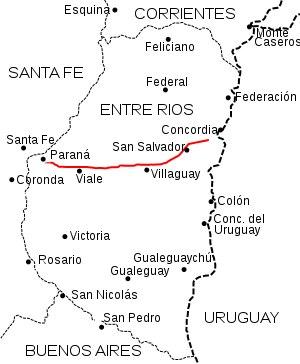
La route nationale 18 est une route argentine, qui traverse la Province d'Entre Ríos d'est en ouest, reliant San Benito au niveau de la route nationale 14 à General Campos au niveau de la route nationale 12. Elle a une longueur totale de 241 km.